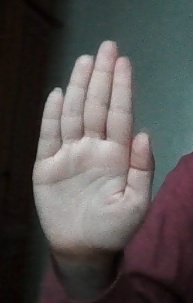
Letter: seen